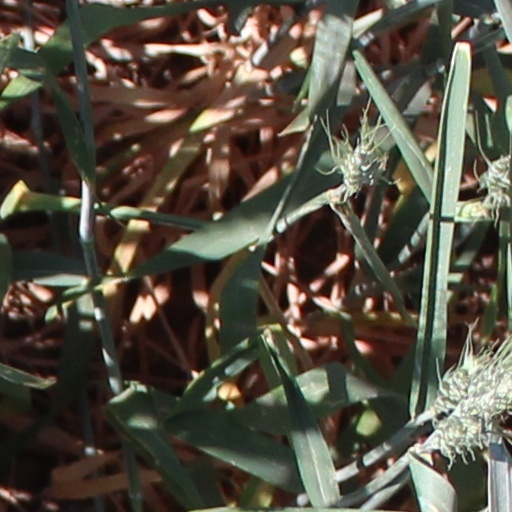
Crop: wheat